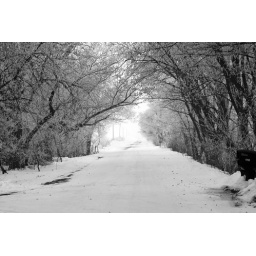
Winter in black and white 2